The Bear Comes Home

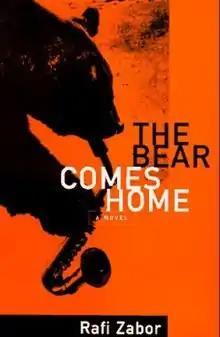
First edition cover

The Bear Comes Home is a novel written by American writer Rafi Zabor. It won the 1998 PEN/Faulkner Award for fiction, and was selected as an alternate for the Hemingway Foundation/PEN Award.